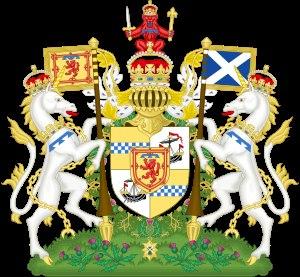
Le titre de duc de Rothesay était le titre officiel utilisé par l'héritier présomptif au trône du royaume d'Écosse. Depuis l'acte d'Union, le trône d'Écosse est rattaché au trône d'Angleterre, formant ainsi le royaume de Grande-Bretagne.
Les armoiries de l'Écosse étaient les armoiries des rois et reines d'Écosse du XIIᵉ siècle jusqu'à l'union de la couronne d'Écosse avec celle d'Angleterre en 1603.